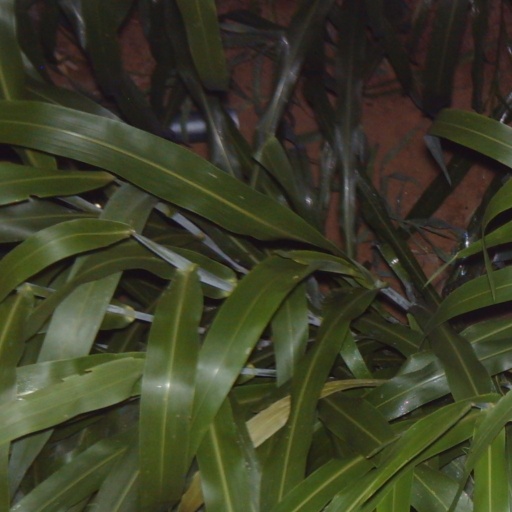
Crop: sorghum